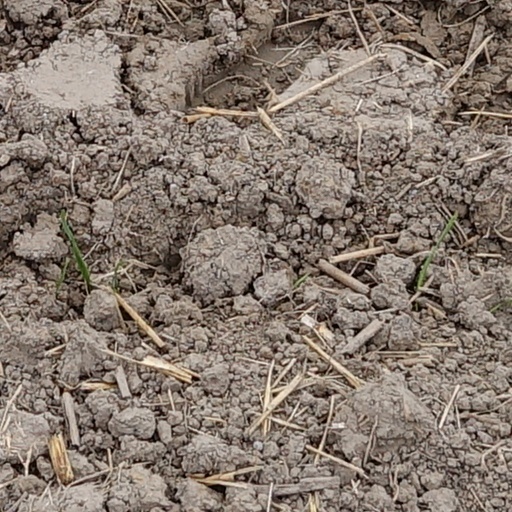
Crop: wheat